Yearbook

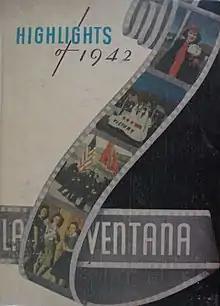
A 1942 copy of "La Ventana", the yearbook of Texas Technological College, later renamed Texas Tech University

A yearbook, also known as an annual, is a type of a book published annually. One use is to record, highlight, and commemorate the past year of a school. The term also refers to a book of statistics or facts published annually. A yearbook often has an overarching theme that is present throughout the entire book.